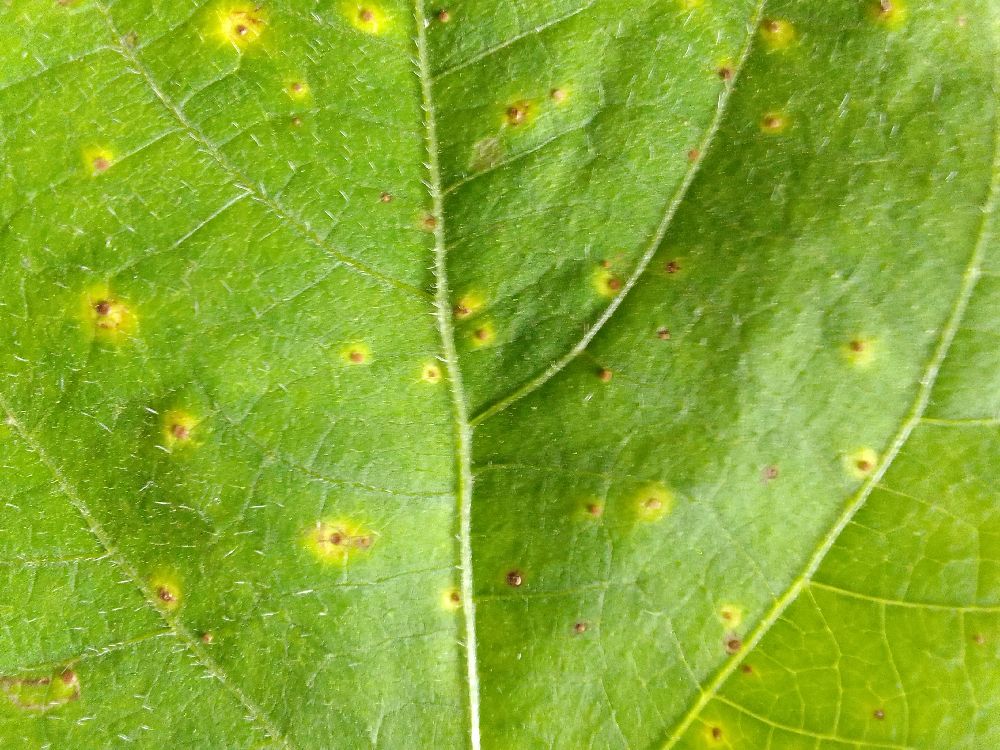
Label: rust